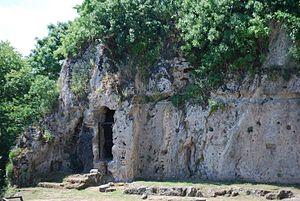
Vue des ruines de l'école où Aristote enseigna à Alexandre, sur le site de l'ancienne Mieza, en Macédoine.